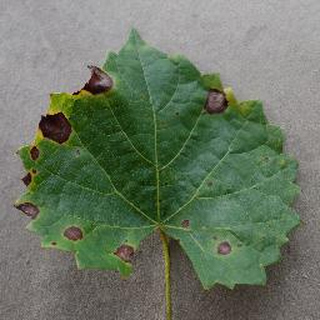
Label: grape_black_rot